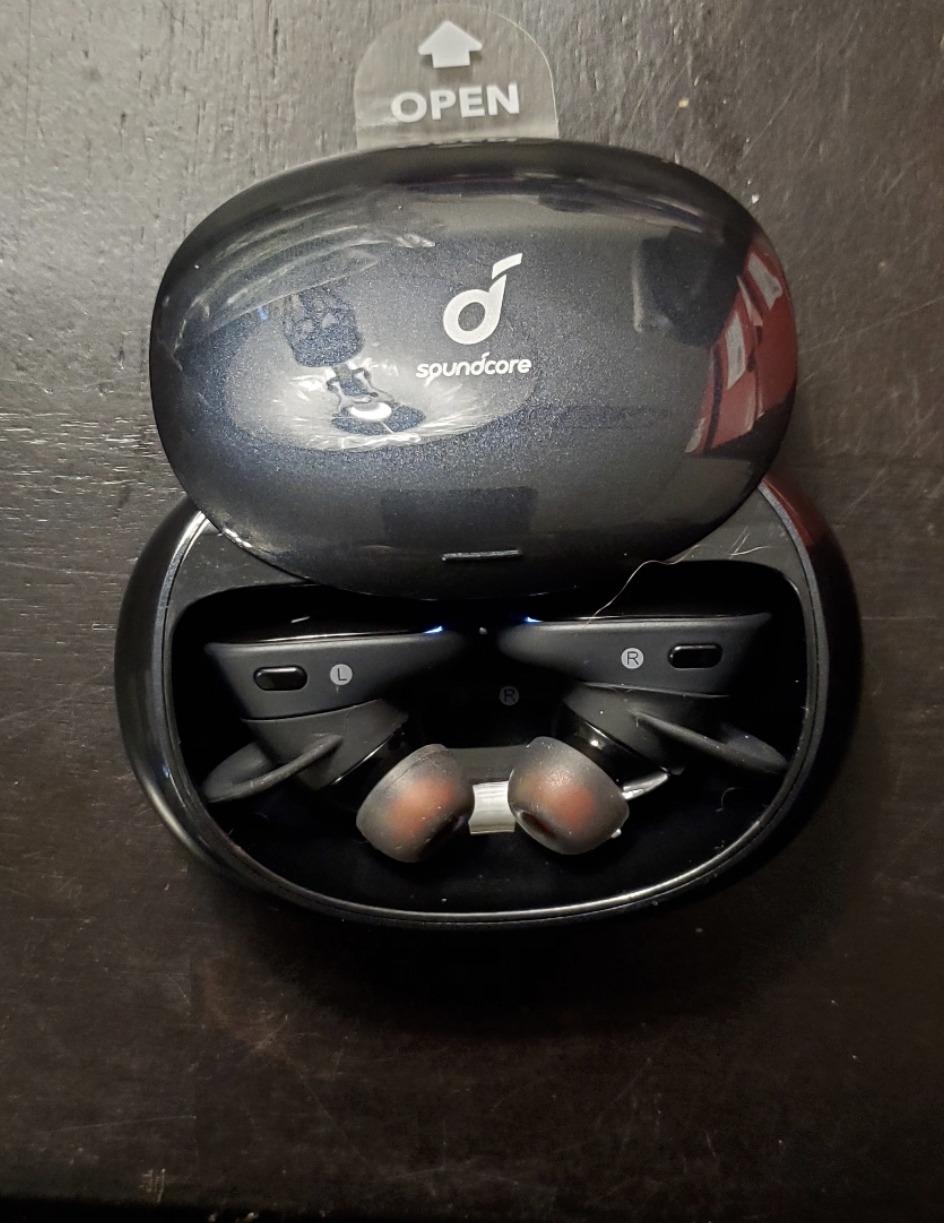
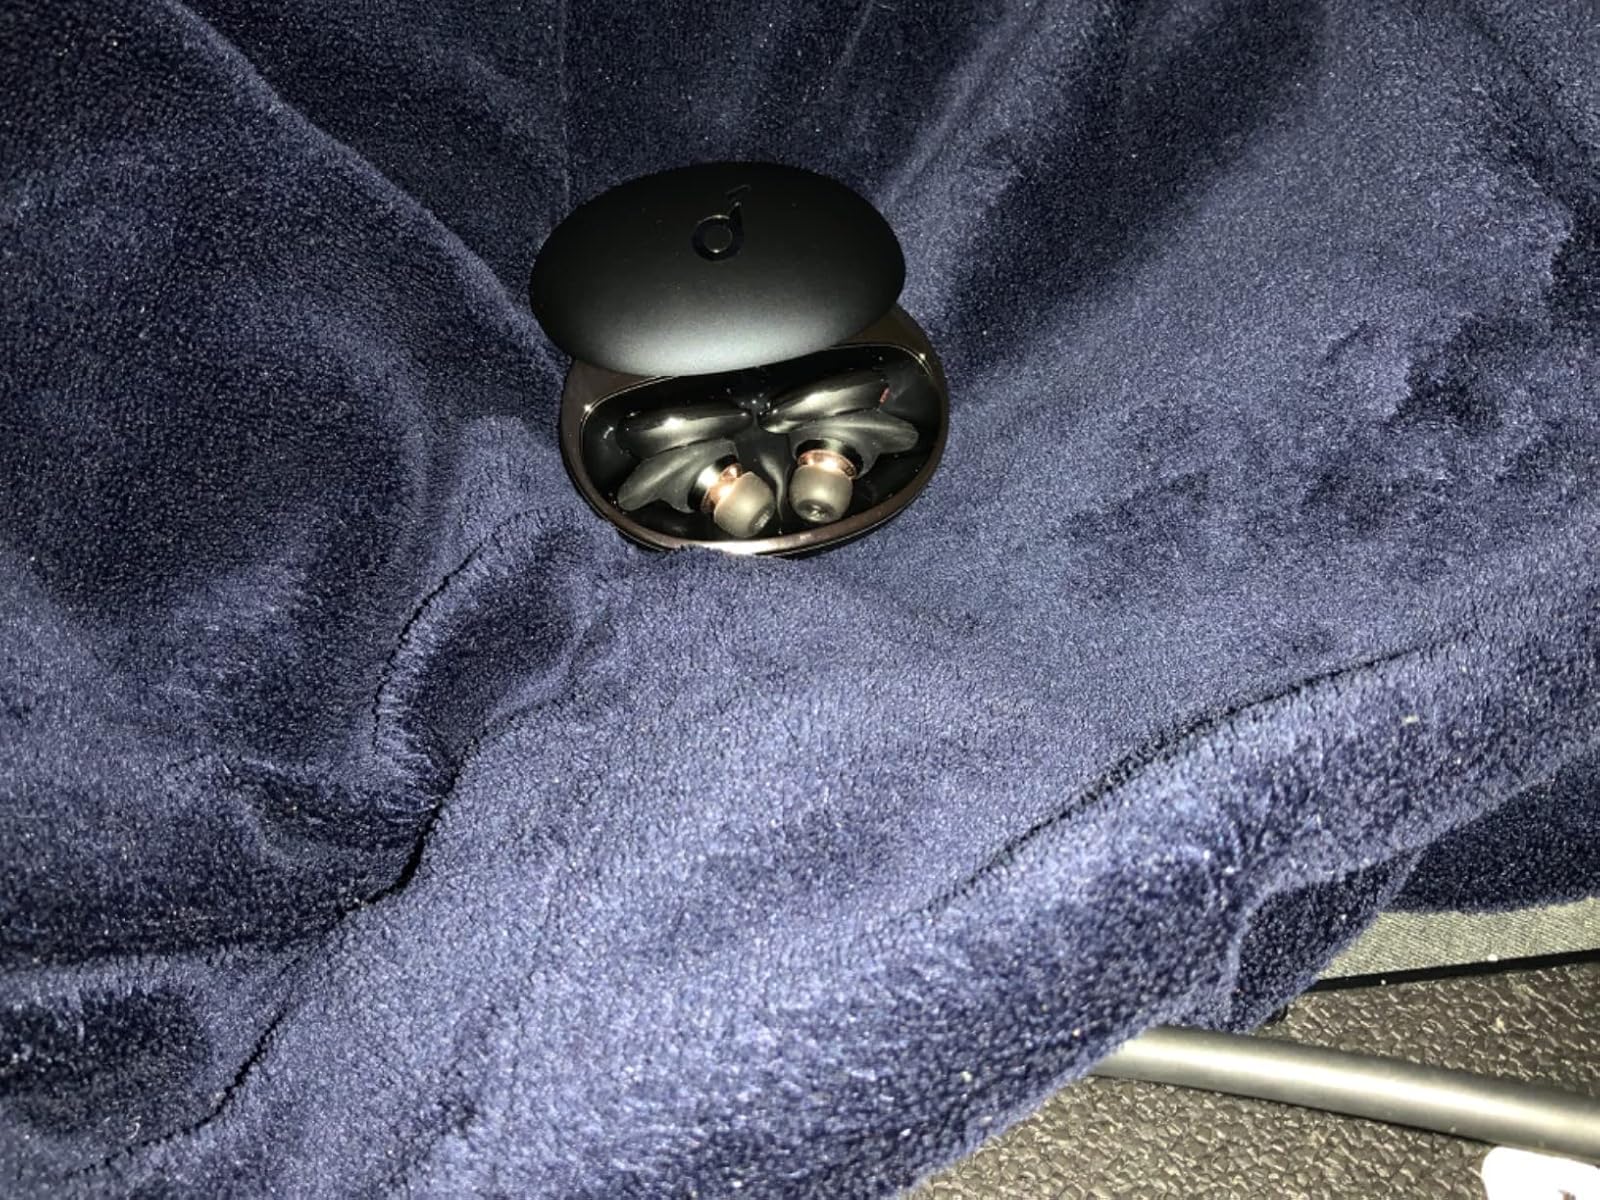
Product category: earbuds
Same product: no